Corrinne May

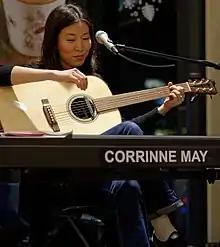
May at Peets Coffee Tarzana in 2014

Corrinne May (born Corrinne Foo May Ying; 19 January 1973) is a Singaporean musician, singer, and songwriter.